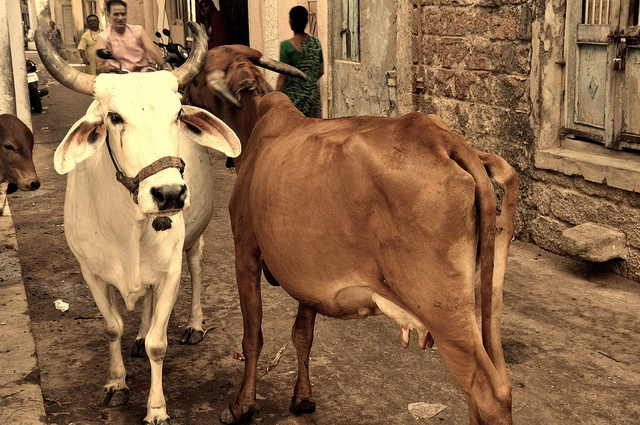
A white cow walking past a brown cow on a street.
Several cows stand together on a narrow street in India, partly blocking the path of an approaching cyclist.
Two bulls chasing a crowd of people through a tiny street.
A cow and a bull walking down a skinny alley.
Two steers next to each other on a dirt packed pathway.